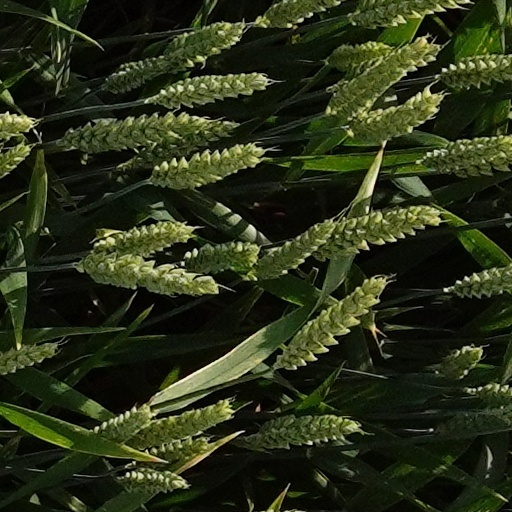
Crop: wheat